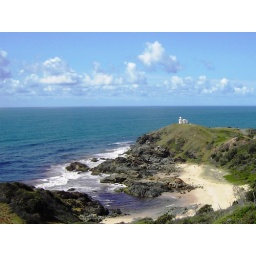
Stain in the water is caused by red weed